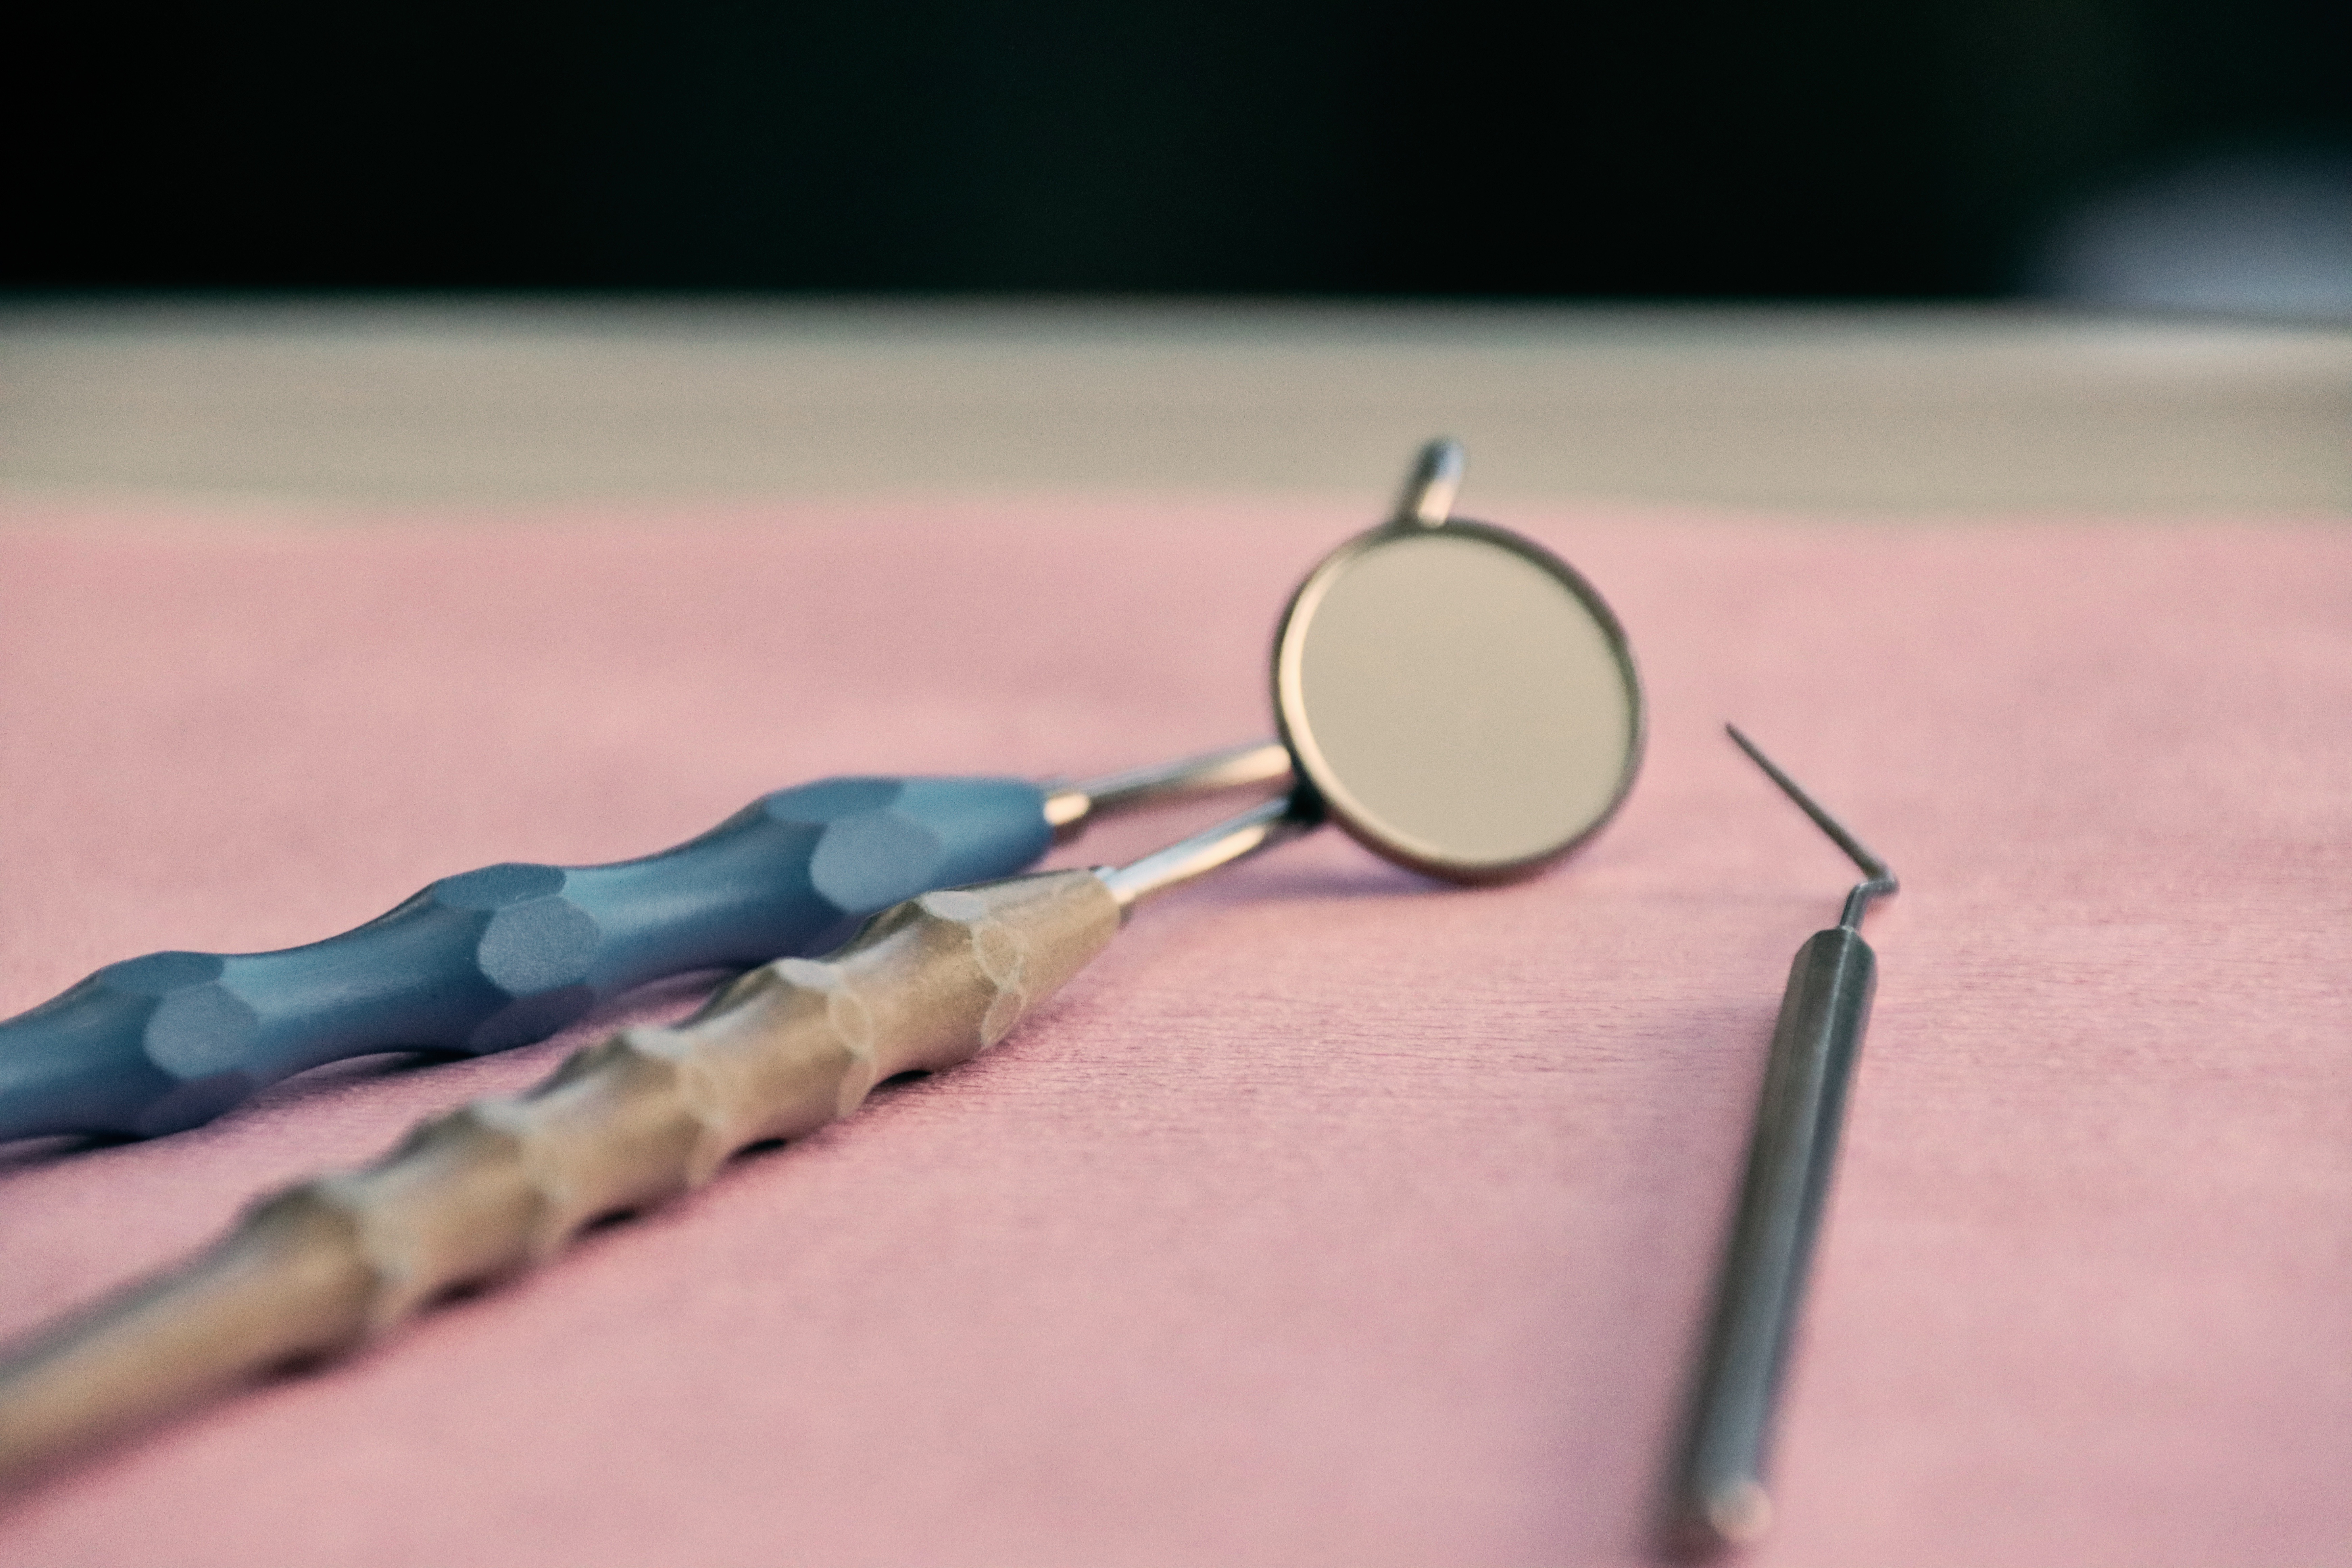
tool, hand, vision care, wood, Eye glass accessory, eyewear, magnifying glass, Tints and shades, Surgical instrument, circle, medical equipment, font, electric blue, fashion accessory, metal, Transparent material, macro photography, personal protective equipment, shadow, glass, Office instrument, office supplies, measuring instrument, still life photography, stationery, illustration, twig, cutlery, personal care, tableware